Glossary of British ordnance terms

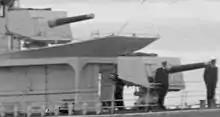

"HE" in British terminology initially designated only shells filled with modern "high explosive" such as Trotyl (the British term for TNT), which was being introduced when World War I began, and Amatol from 1915. It contrasted with common shells, which were filled with older explosives such as gunpowder, and common lyddite, the earlier British high-explosive shell. Britain also used Tetryl before World War I under the designation "composition exploding" (C.E.).